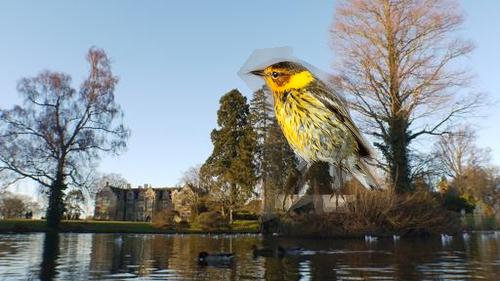
Bird species: Cape_May_Warbler
Bird type: landbird
Background: water